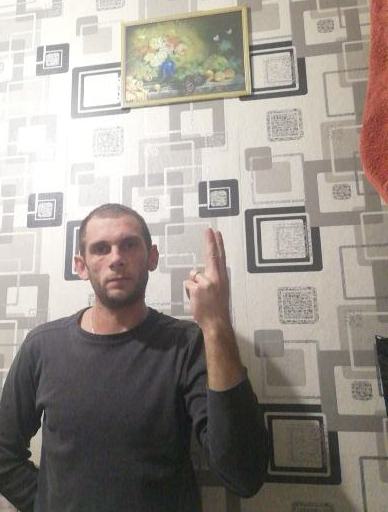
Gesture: two_up_inverted